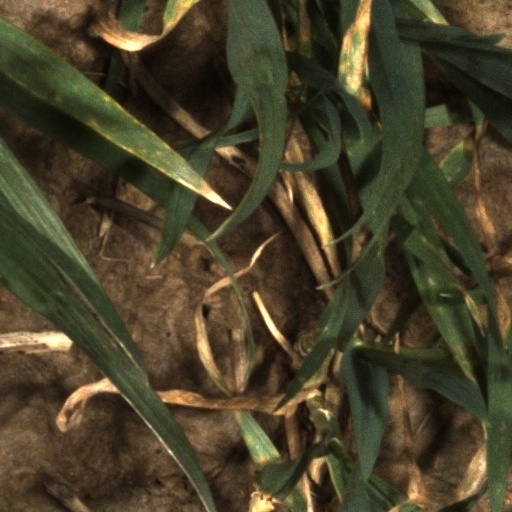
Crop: wheat